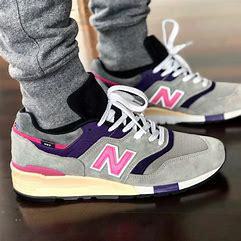
Brand: New
Model: Balance 997